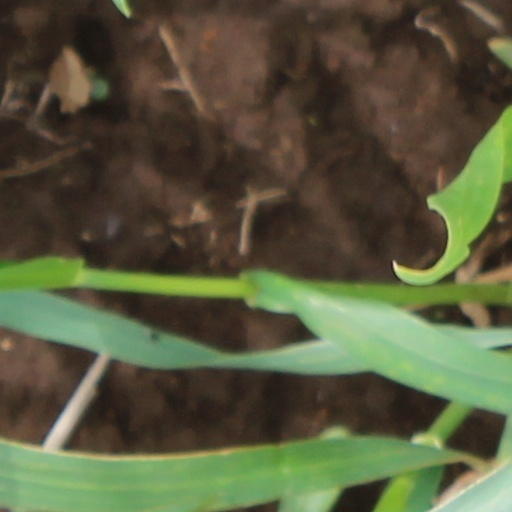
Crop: wheat